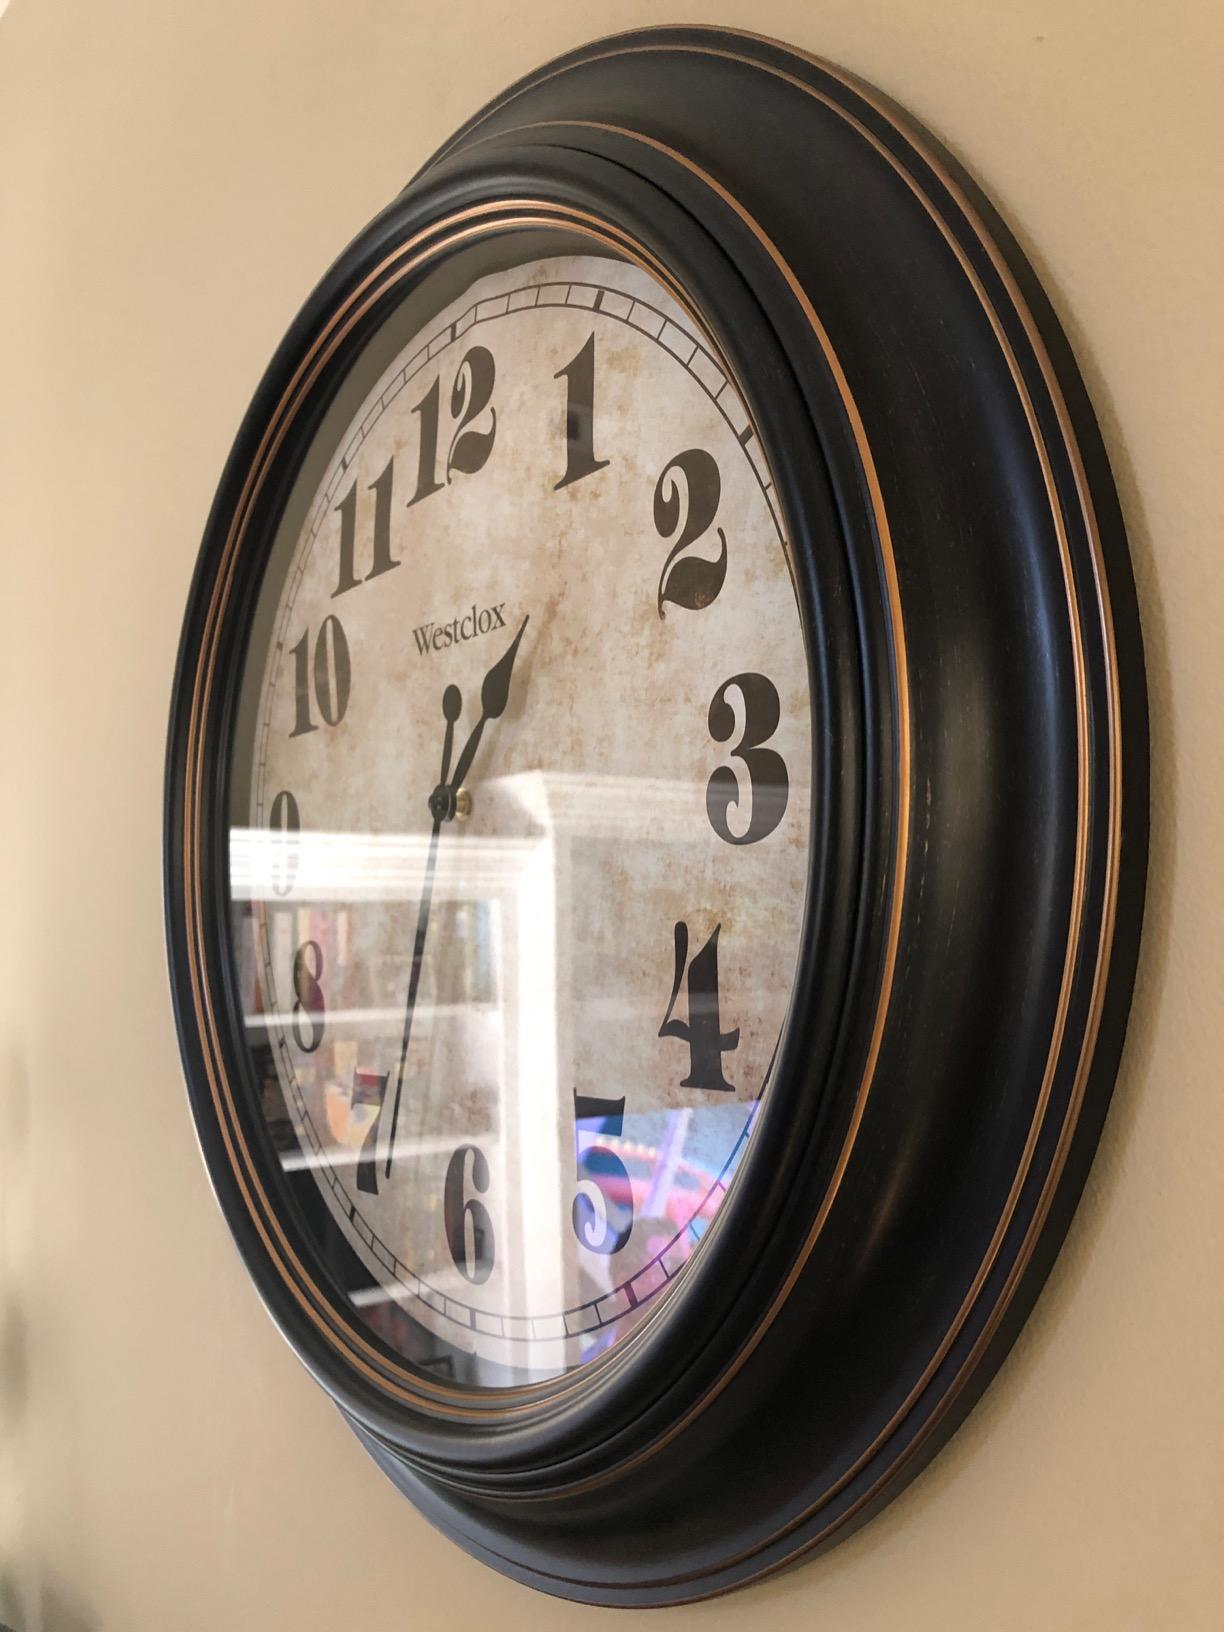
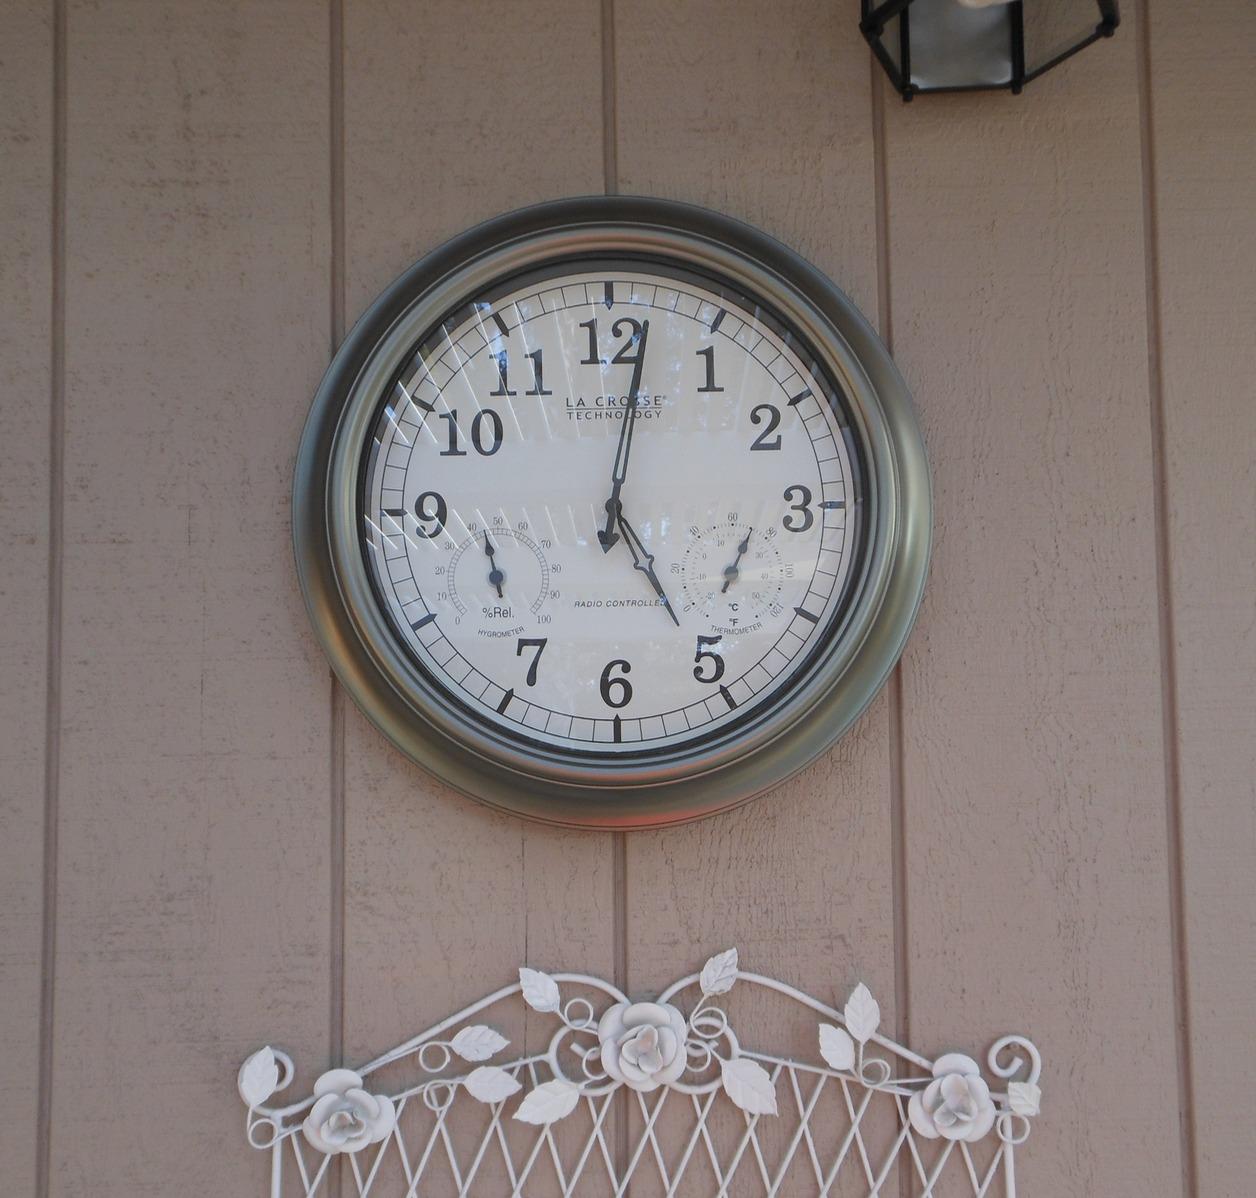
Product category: clock
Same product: no